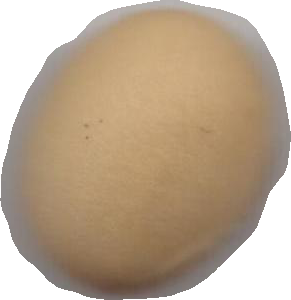
Variety: Dega